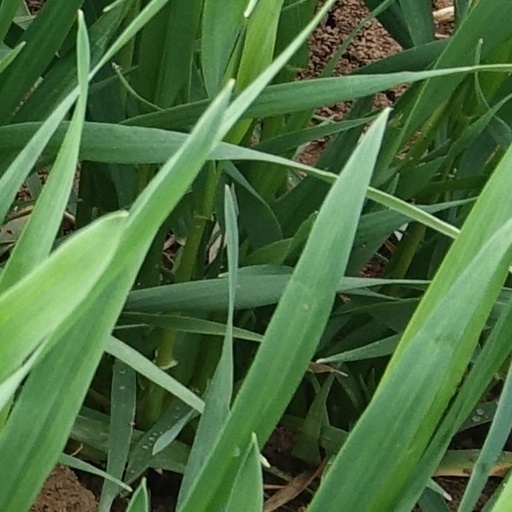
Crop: wheat